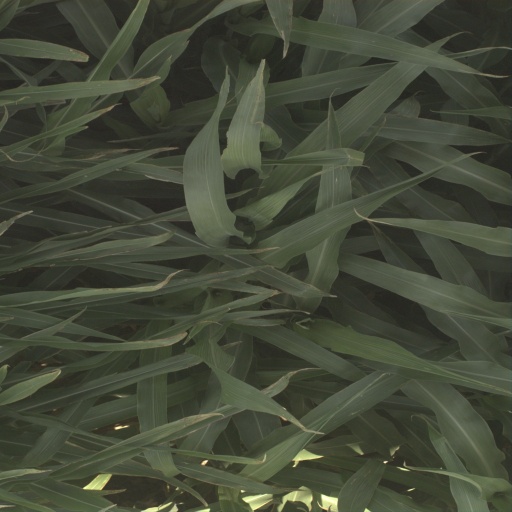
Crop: sorghum